Aleksandar Olenik

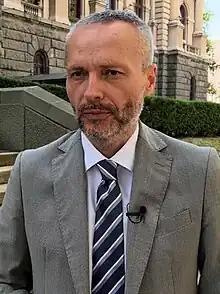
Olenik in 2022

Aleksandar Olenik (born 1973) is a Serbian politician and lawyer. He has been a member of the National Assembly of Serbia since 2022. He is a former president of the Civic Democratic Forum. He also works in the legal team of the "Gay Straight Alliance", an organization that fights for the LGBT rights in Serbia.